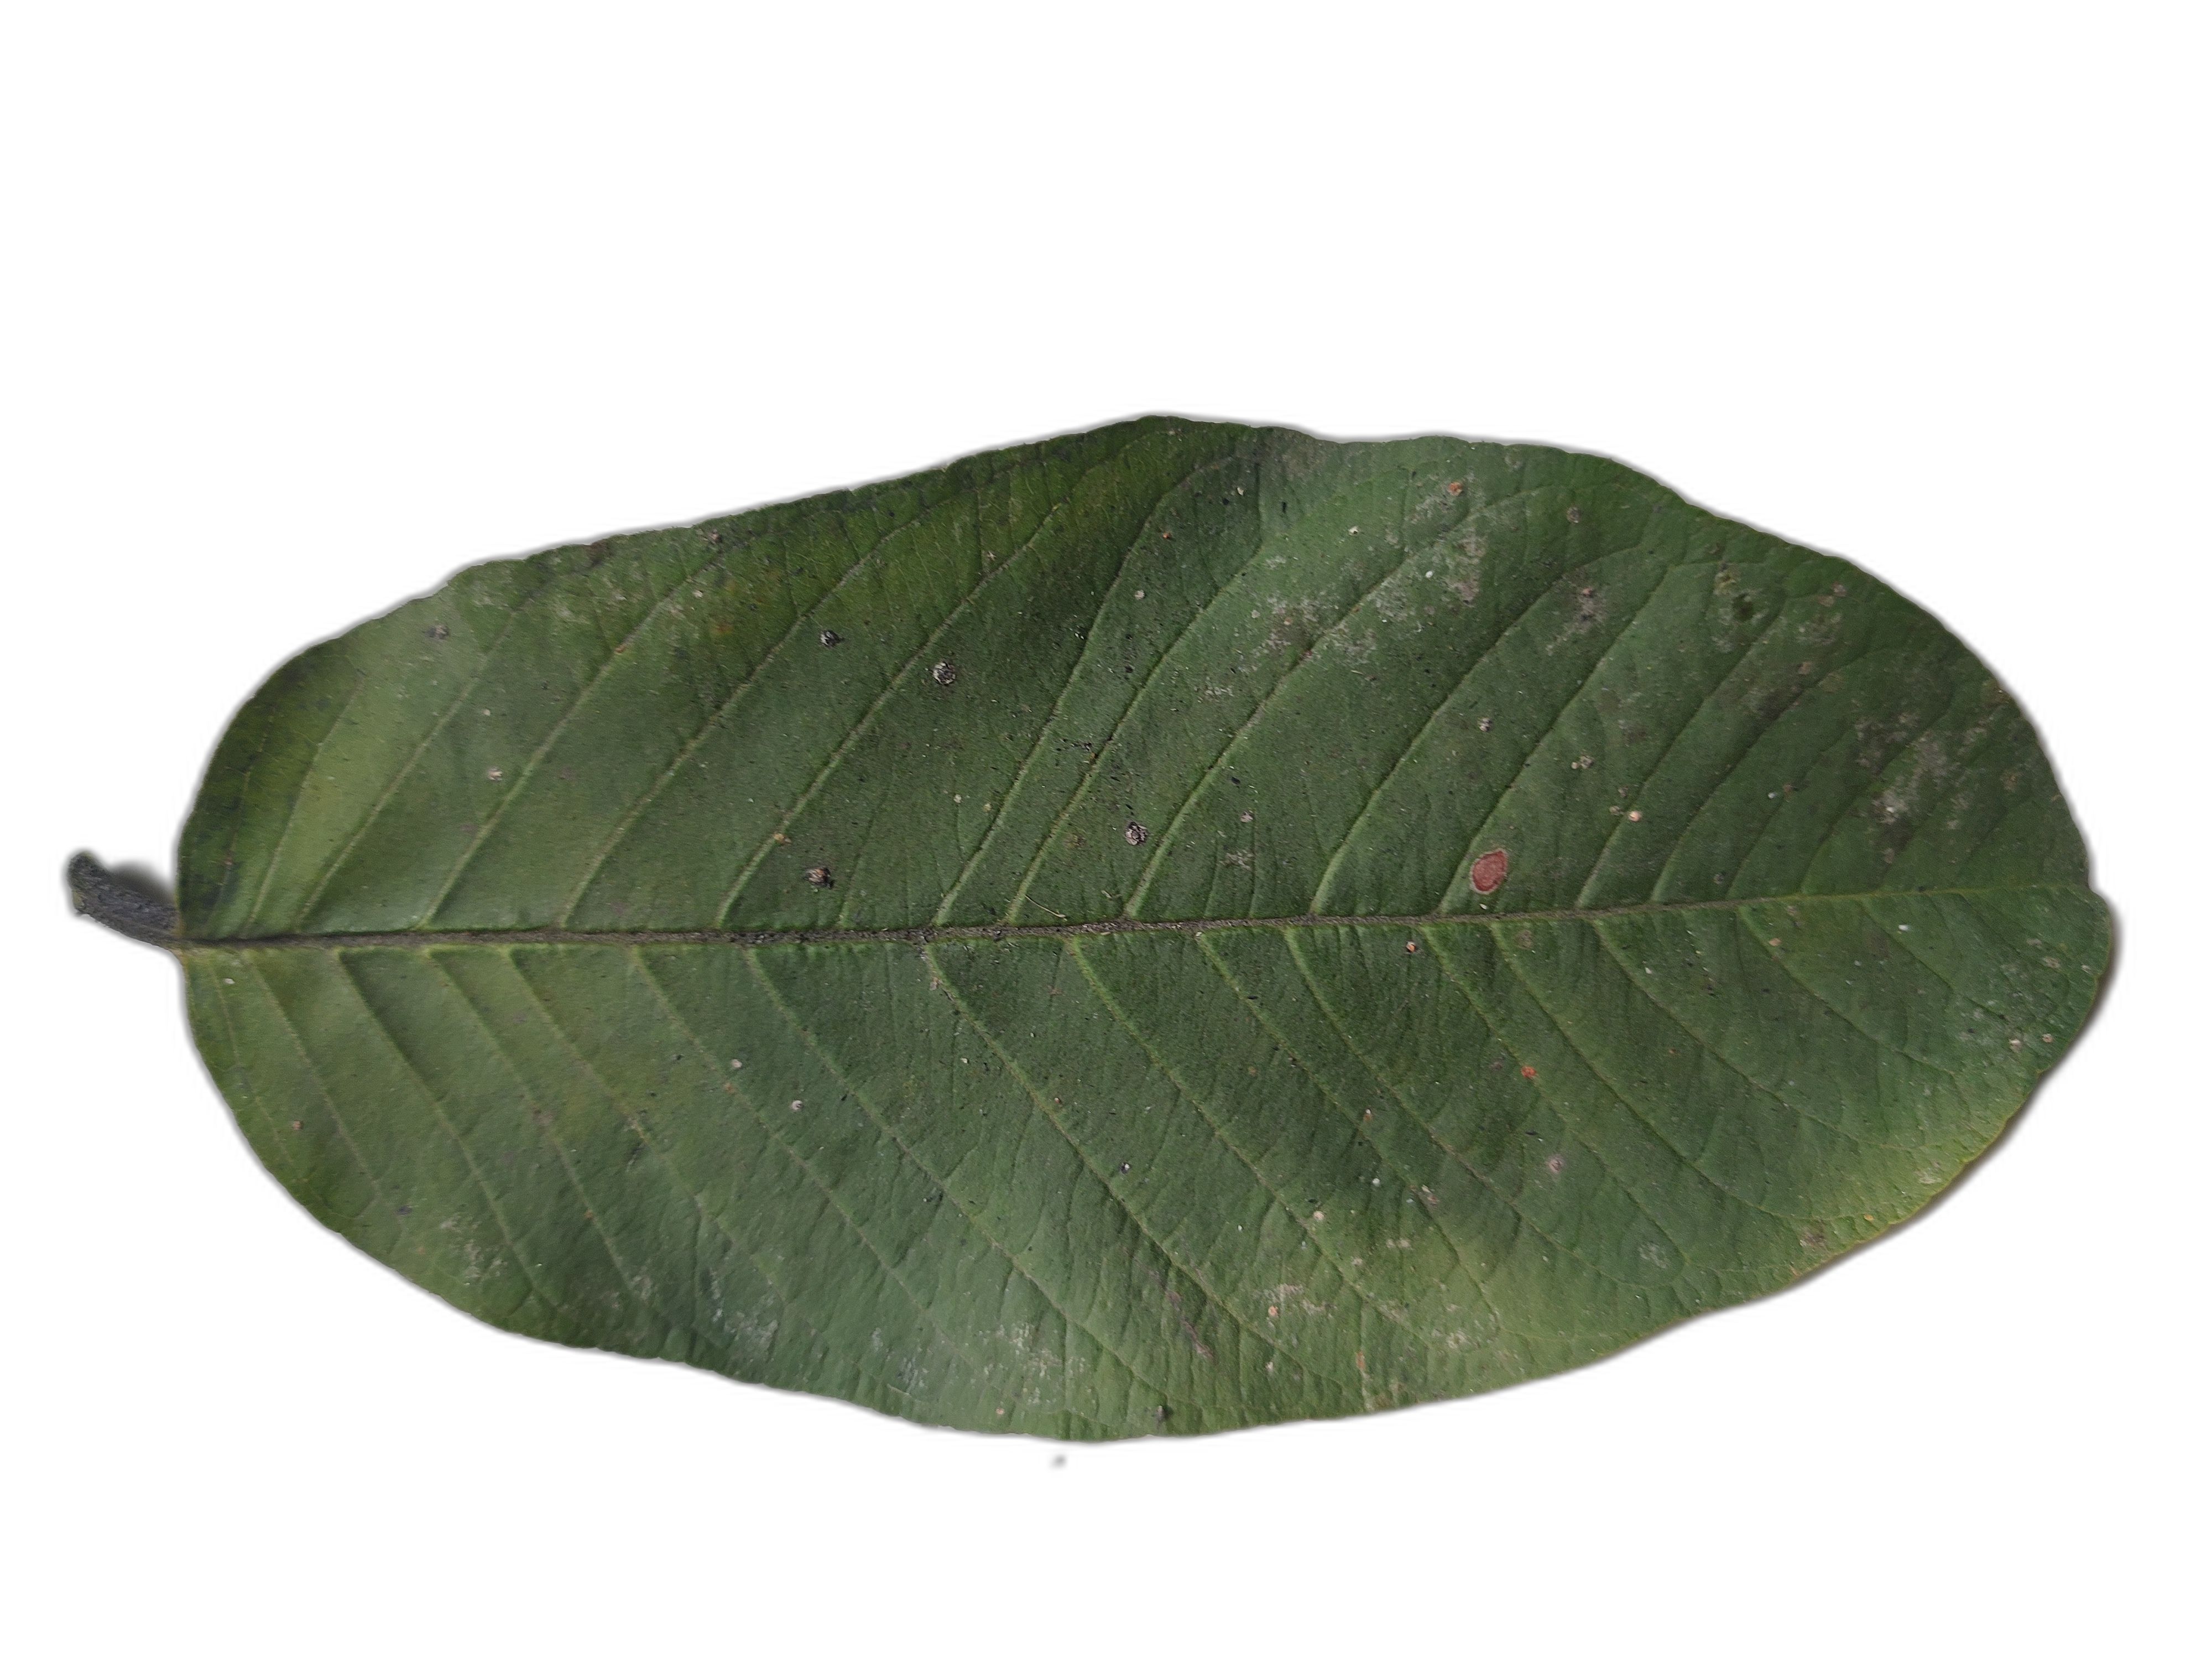
Plant part: leaf
Disease: Dot